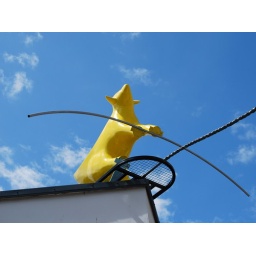
Blondin-Banana: In the ropewalks district,where ships ropes were made in Sailing ship days.